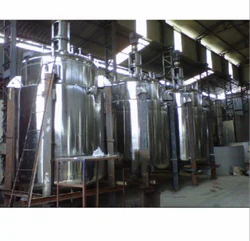
Label: Ss_Mixing_Tank